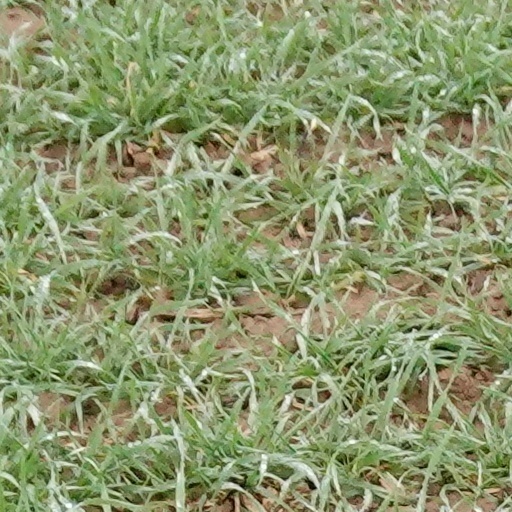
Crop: wheat